Talsinki

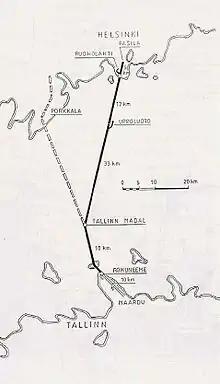
A map of the assessed tunnel routes between Tallinn and Helsinki

Talsinki (sometimes also Hellinna or Hellinn) is a colloquial name for the geographical region of Helsinki, Finland, and Tallinn, Estonia, separated by the Gulf of Finland, commonly used when referring to the proposed Helsinki–Tallinn Tunnel. The official Euroregion name for the region is Helsinki–Tallinn Euregion.